Touring and Automobile Club of Turkey

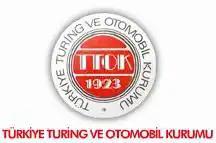

The Touring and Automobile Club of Turkey (TTOK), also known as Turkish Automobile Association, is an amateur and international organization dedicated to tourism and the automobile sector. It was founded in 1923 at the behest of Mustafa Kemal Atatürk by a group of intellectuals led by Reşit Saffet Atabinen, a diplomat at the time and a historian. The club is a member of Fédération Internationale de l'Automobile (FIA) and Alliance Internationale de Tourisme (AIT).